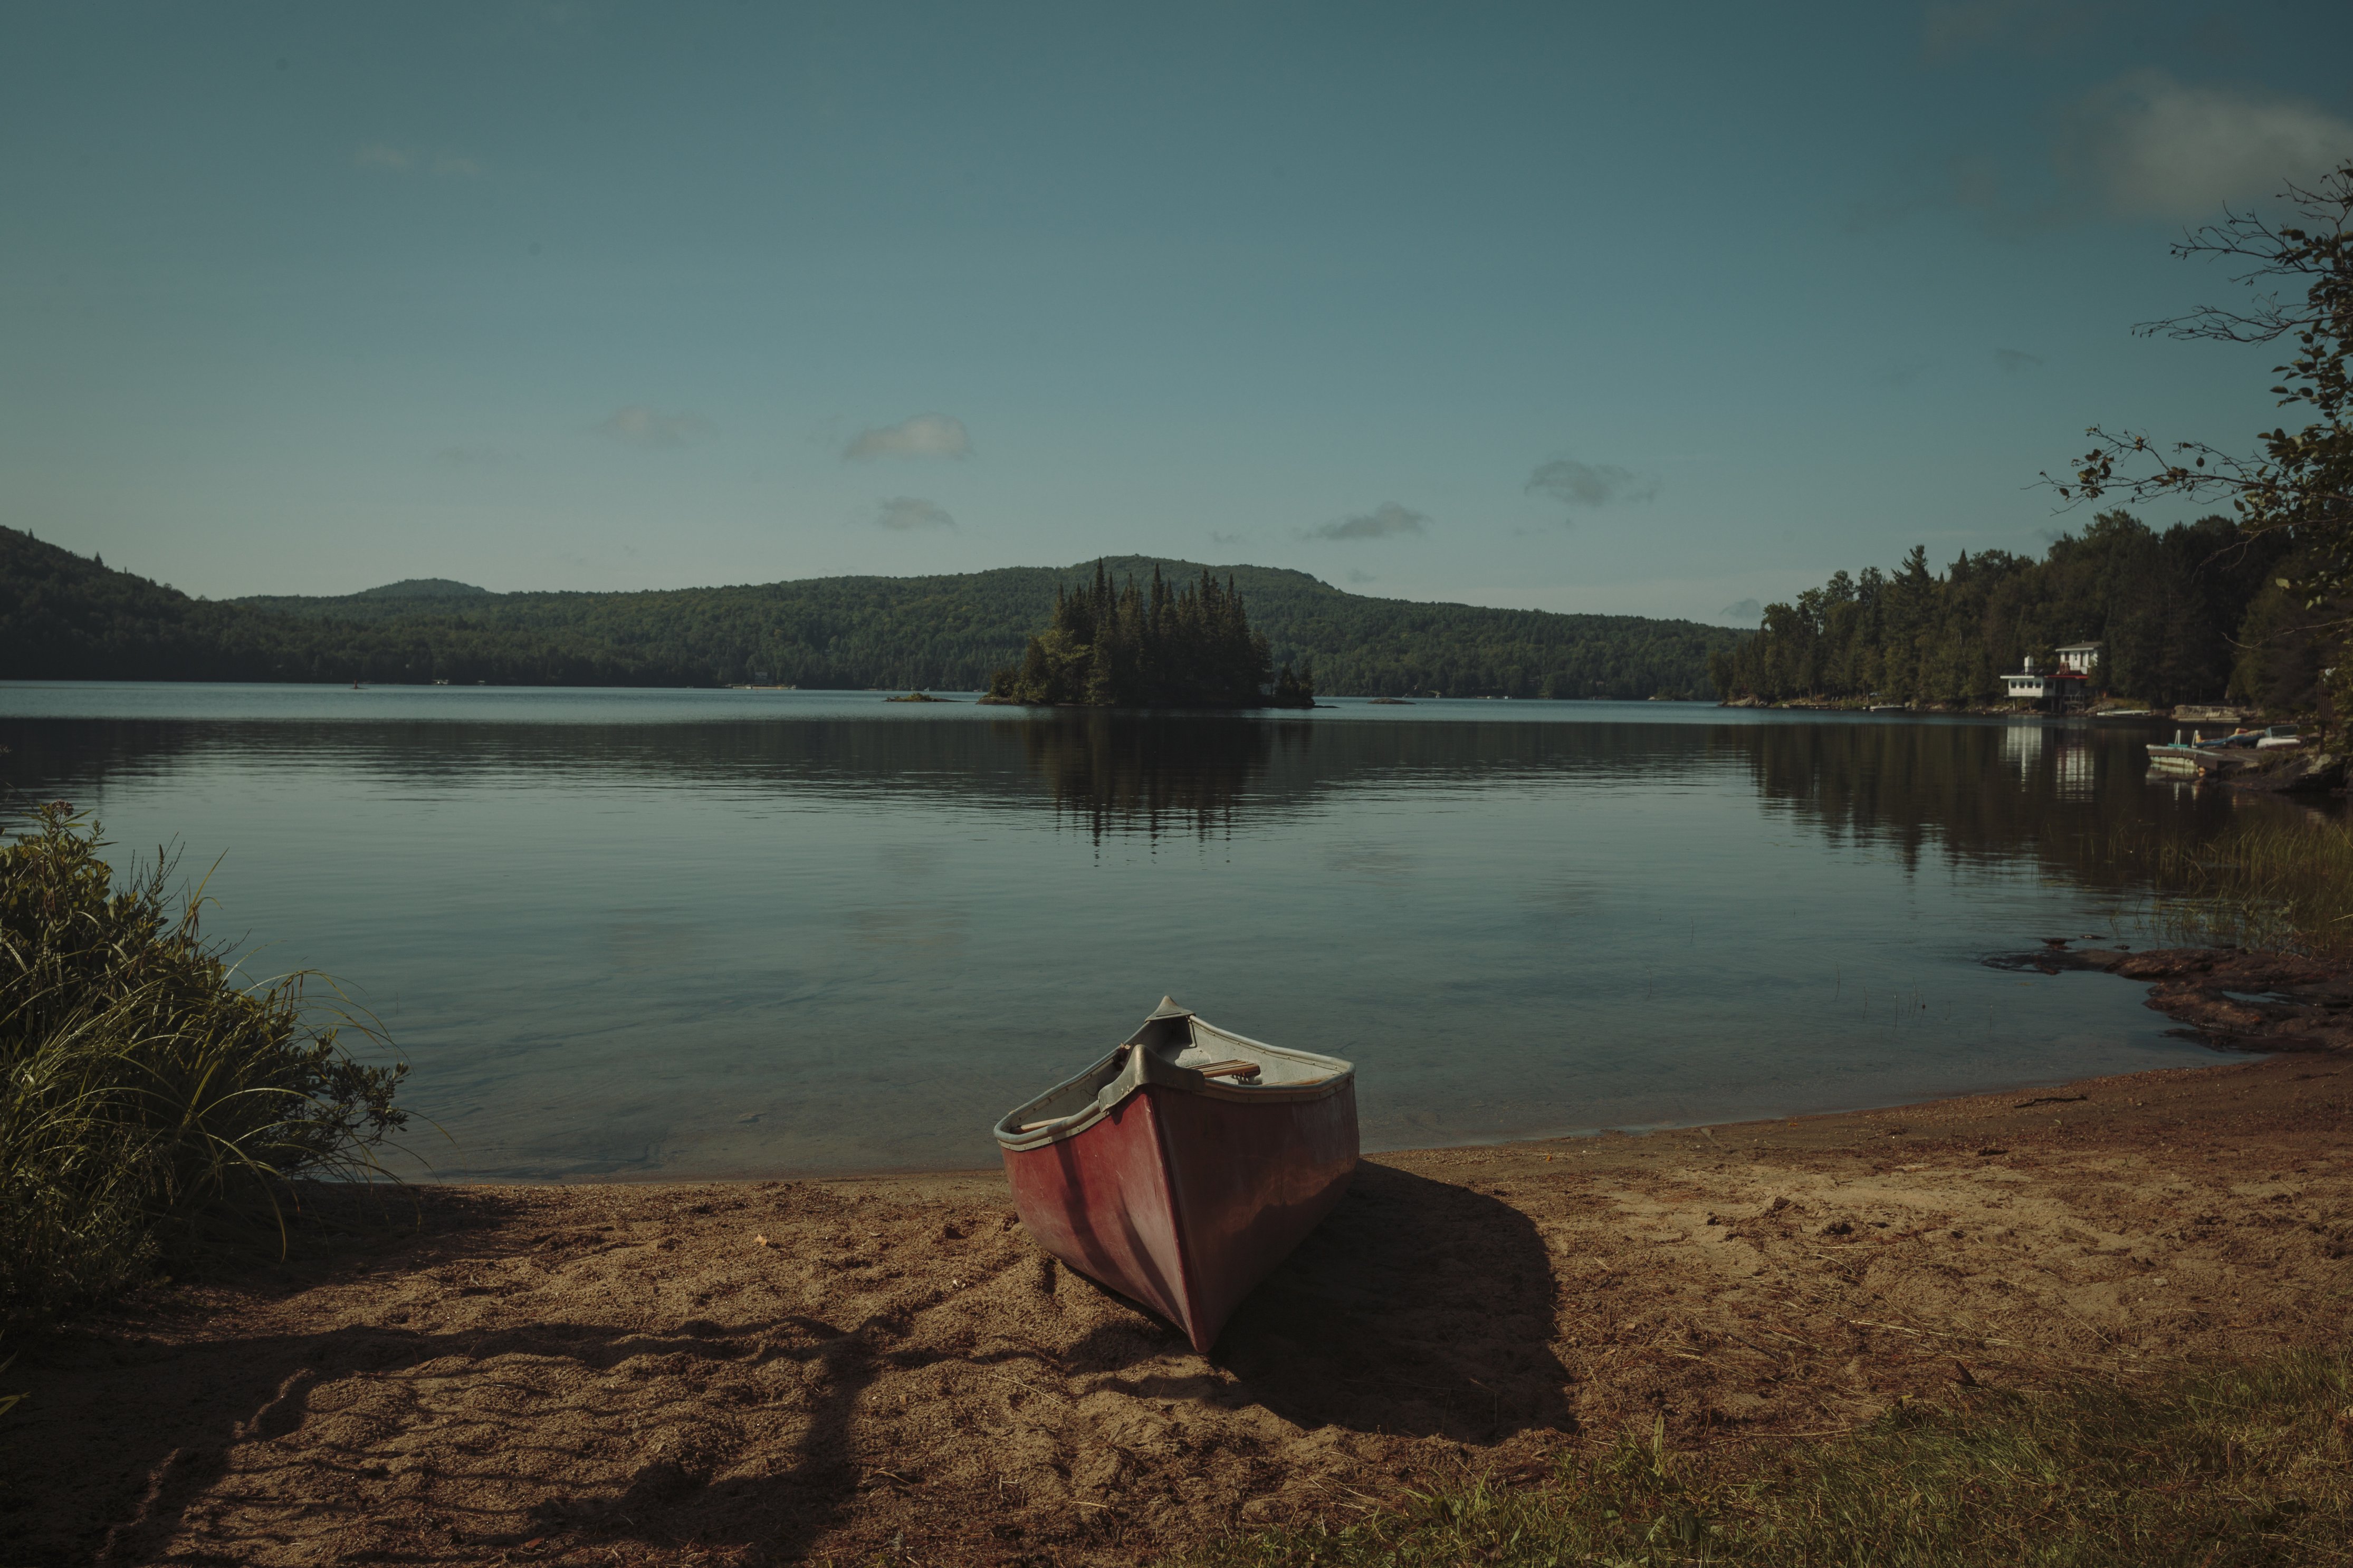
nature, lake, sky, water, natural landscape, natural environment, reflection, loch, wilderness, tree, river, reservoir, calm, landscape, lake district, bank, cloud, rock, photography, evening, mountain, national park, tarn, vehicle, tourism